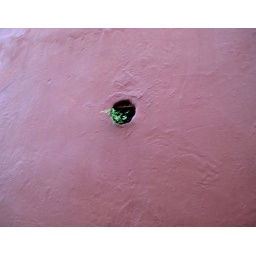
Captured this lone plant growing out of hole in a wall in Salerno, Italy.